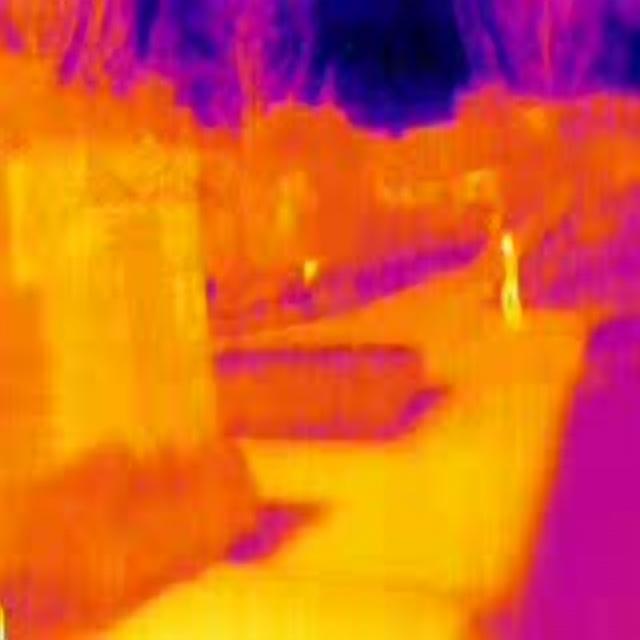
Detected objects:
label: person